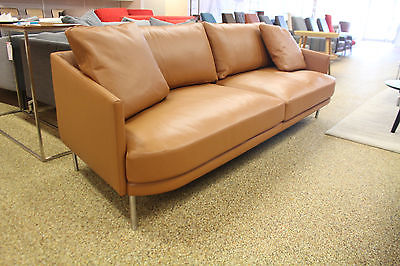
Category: sofa